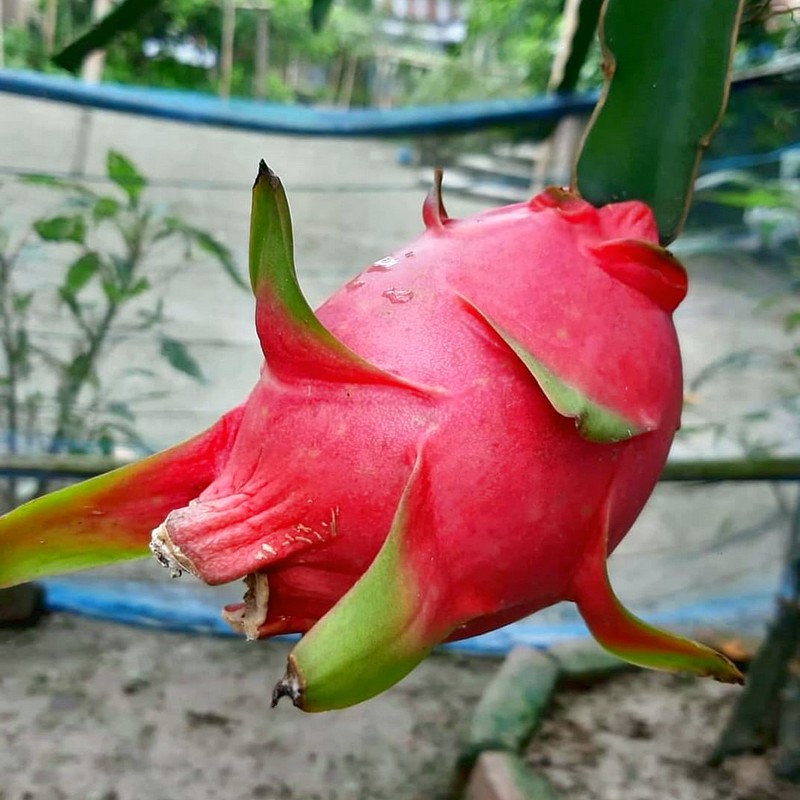
Label: Fresh Dragon Fruit